Mette Frederiksen

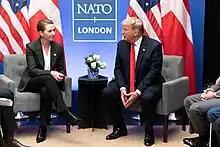
Frederiksen with then-President of the United States Donald Trump during a NATO meeting in London, United Kingdom, December 2019

Frederiksen gained international attention in August 2019 when U.S. President Donald Trump cancelled a state visit to Denmark following her refusal to sell Greenland, an autonomous territory of the Kingdom of Denmark. On 15 August 2019, "The Wall Street Journal" reported that Trump had discussed the possibility of buying Greenland with aides. Kim Kielsen, the premier of Greenland, responded by saying that Greenland is not for sale. On 18 August 2019, after the rumor was confirmed by the White House, Frederiksen echoed Kielsen's comments, saying that "Greenland is not Danish. Greenland belongs to Greenland", and called the discussion "absurd". On 20 August 2019, Trump cancelled the state visit, scheduled 2–3 September 2019, with specific reference to Frederiksen's refusal to discuss a possible sale.